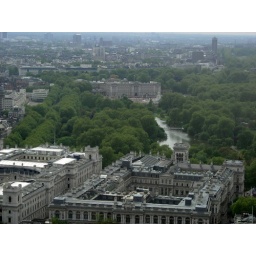
It's the building in the middle of all that green stuff